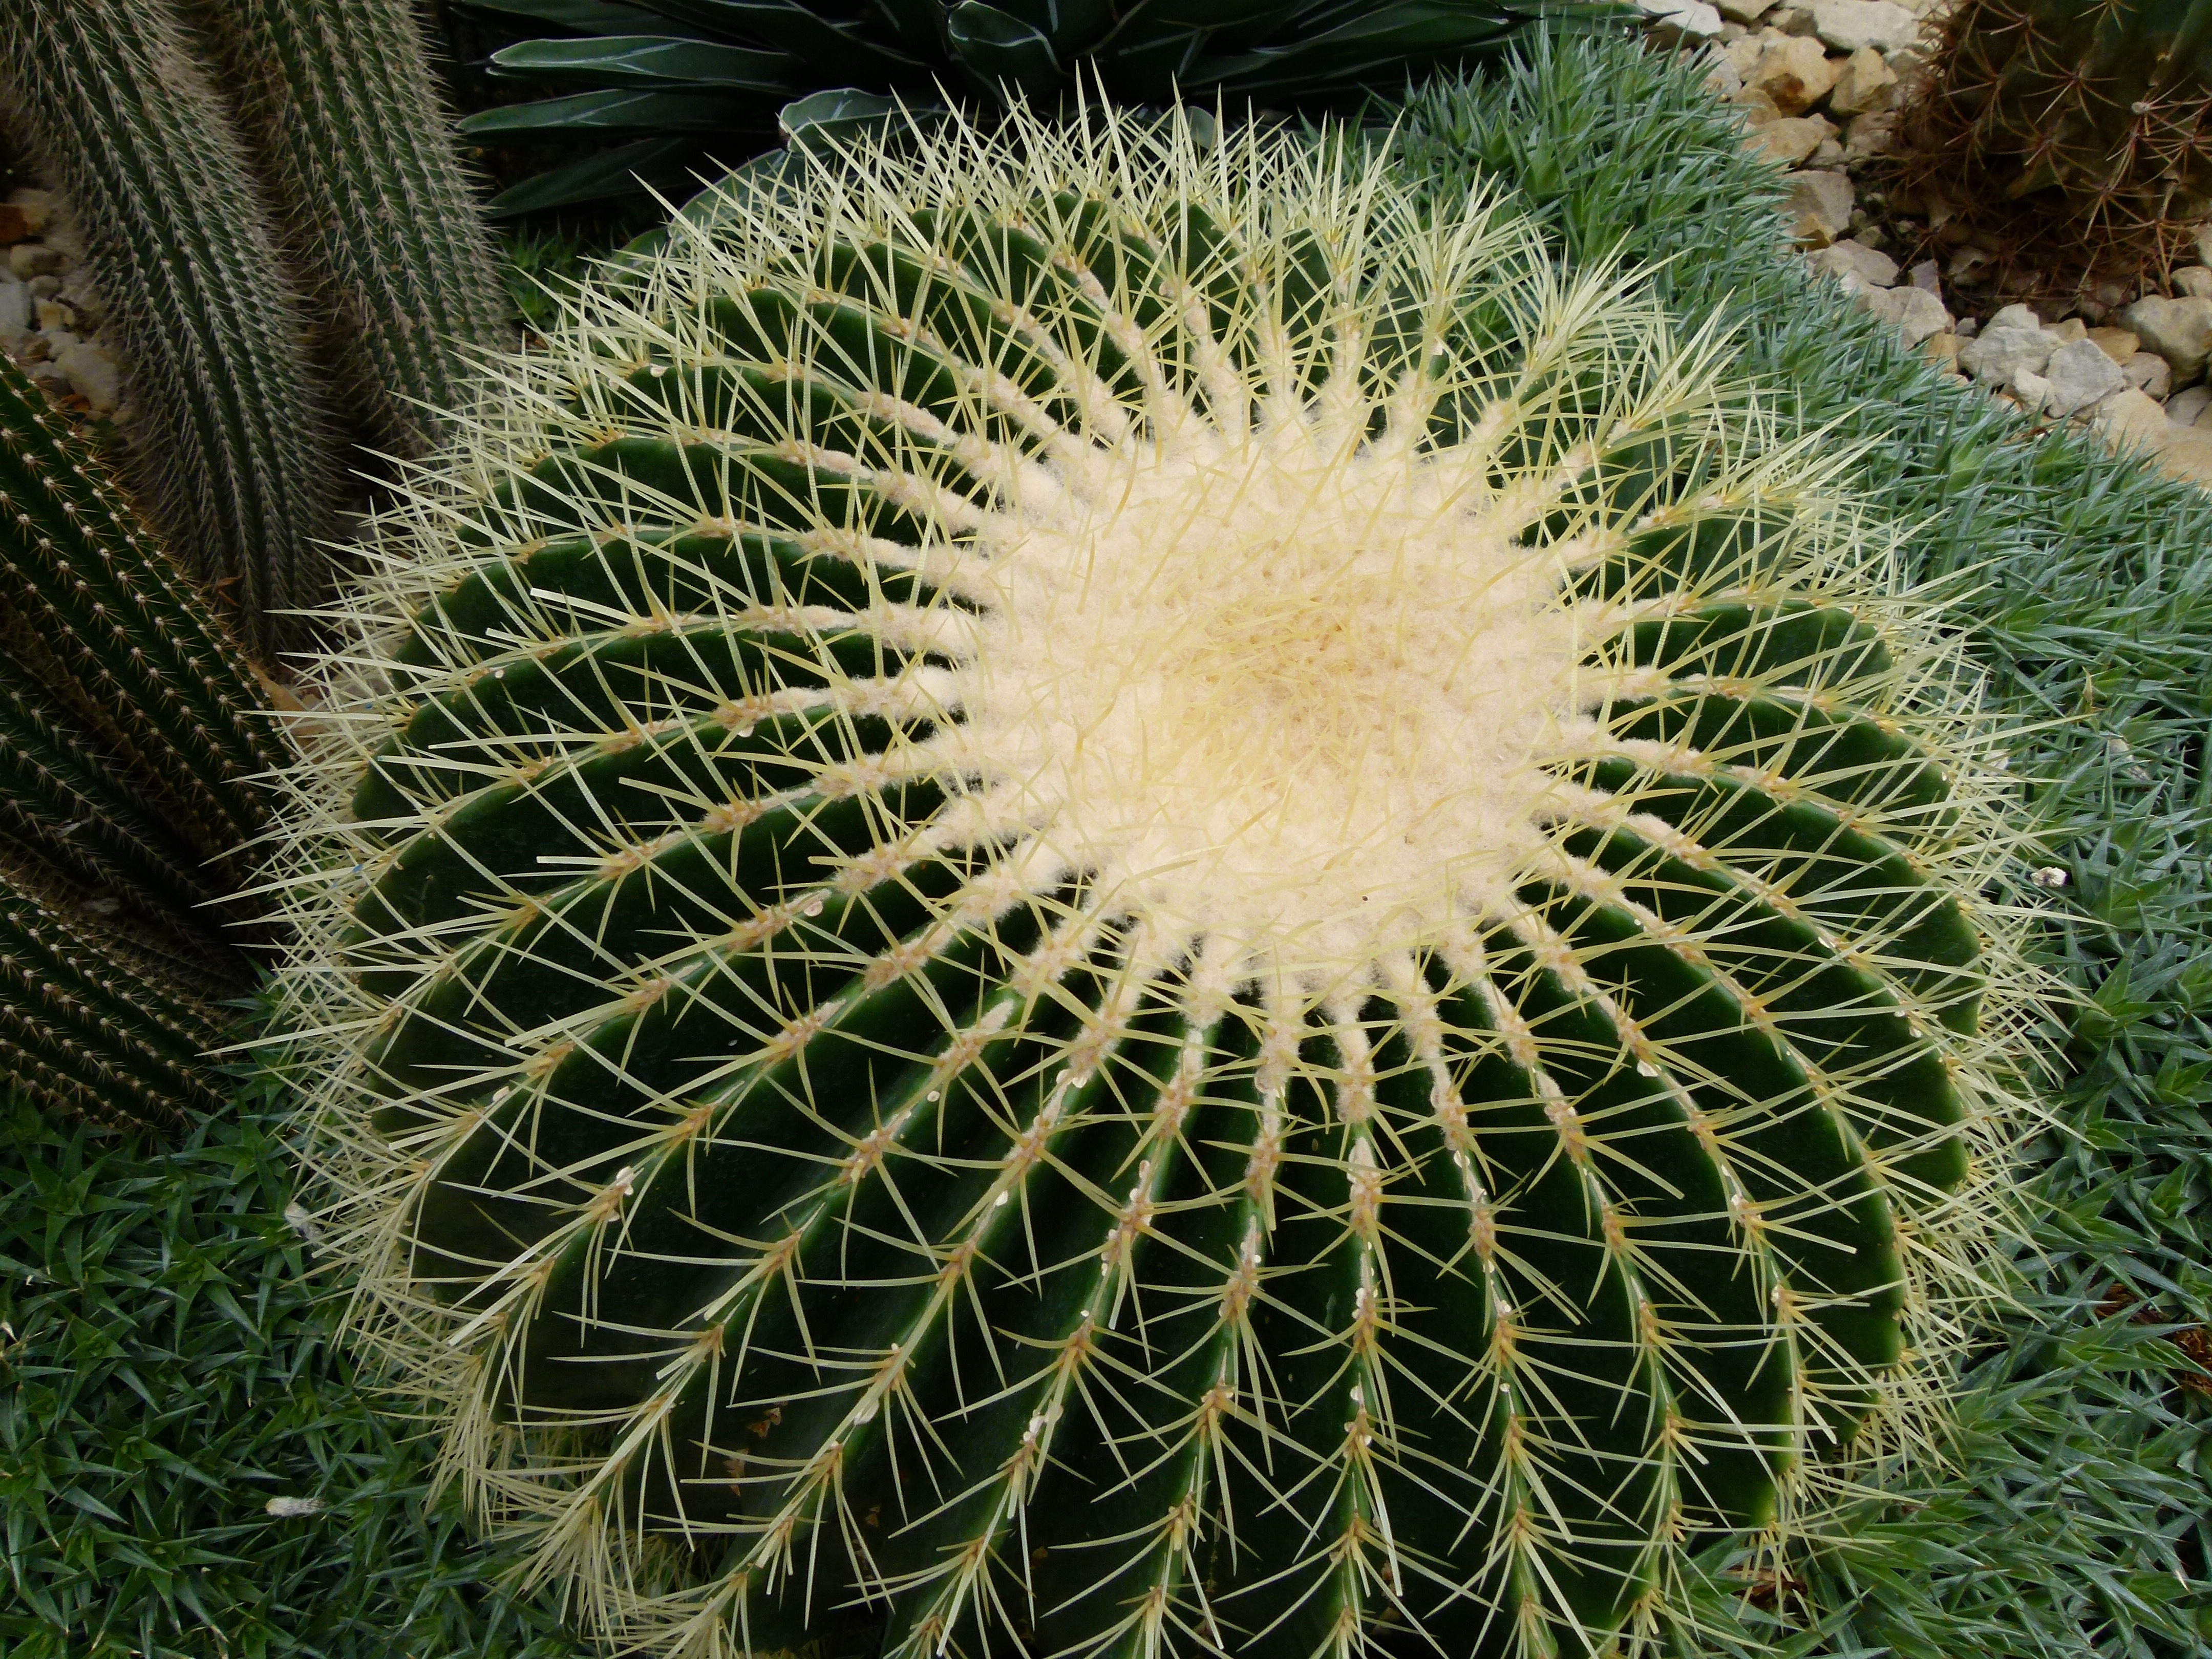
nature, cactus, sharp, plant, flower, green, macro, botany, cacti, flora, close up, outside, needles, large, caryophyllales, spines, flowering plant, plant stem, land plant, thorns spines and prickles, hedgehog cactus